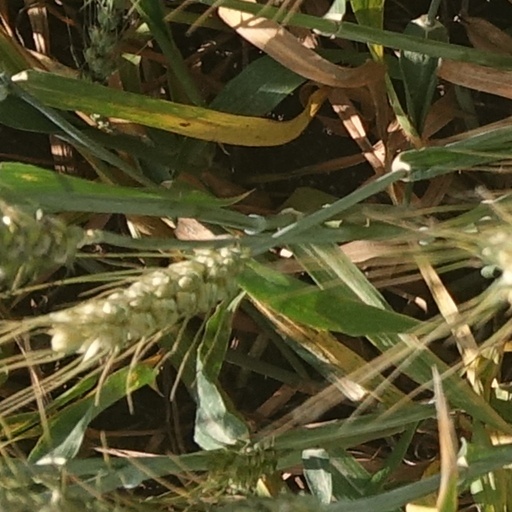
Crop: wheat